Institute of Technology of Cambodia

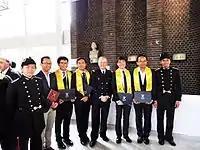
Ex-ITC students' graduated from École Polytechnique de Paris, France

The Academic Committee evaluates and endorses the curriculum to maintain the quality of education and to meet standards with international partners from universities in Europe and Asia, national organizations, and the private sector. This committee has a 5-year term and will be renewed until 2018. There are two groups of board members. Full members have voting rights while invited members can give suggestions and recommendations. This committee has 12 members from higher education institutions from France, 2 from Japan, 1 from Thailand, 2 from Belgium, 2 from private sectors and 1 from the Cambodian government.